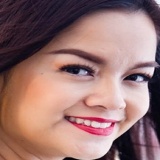
ca sĩ Phạm Quỳnh Anh